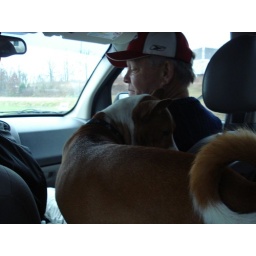
dad and dogs in car